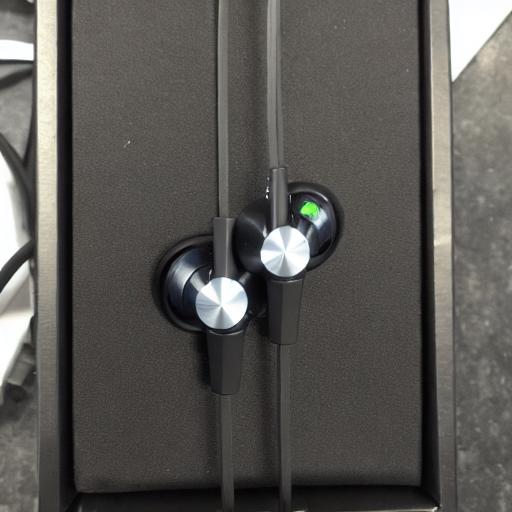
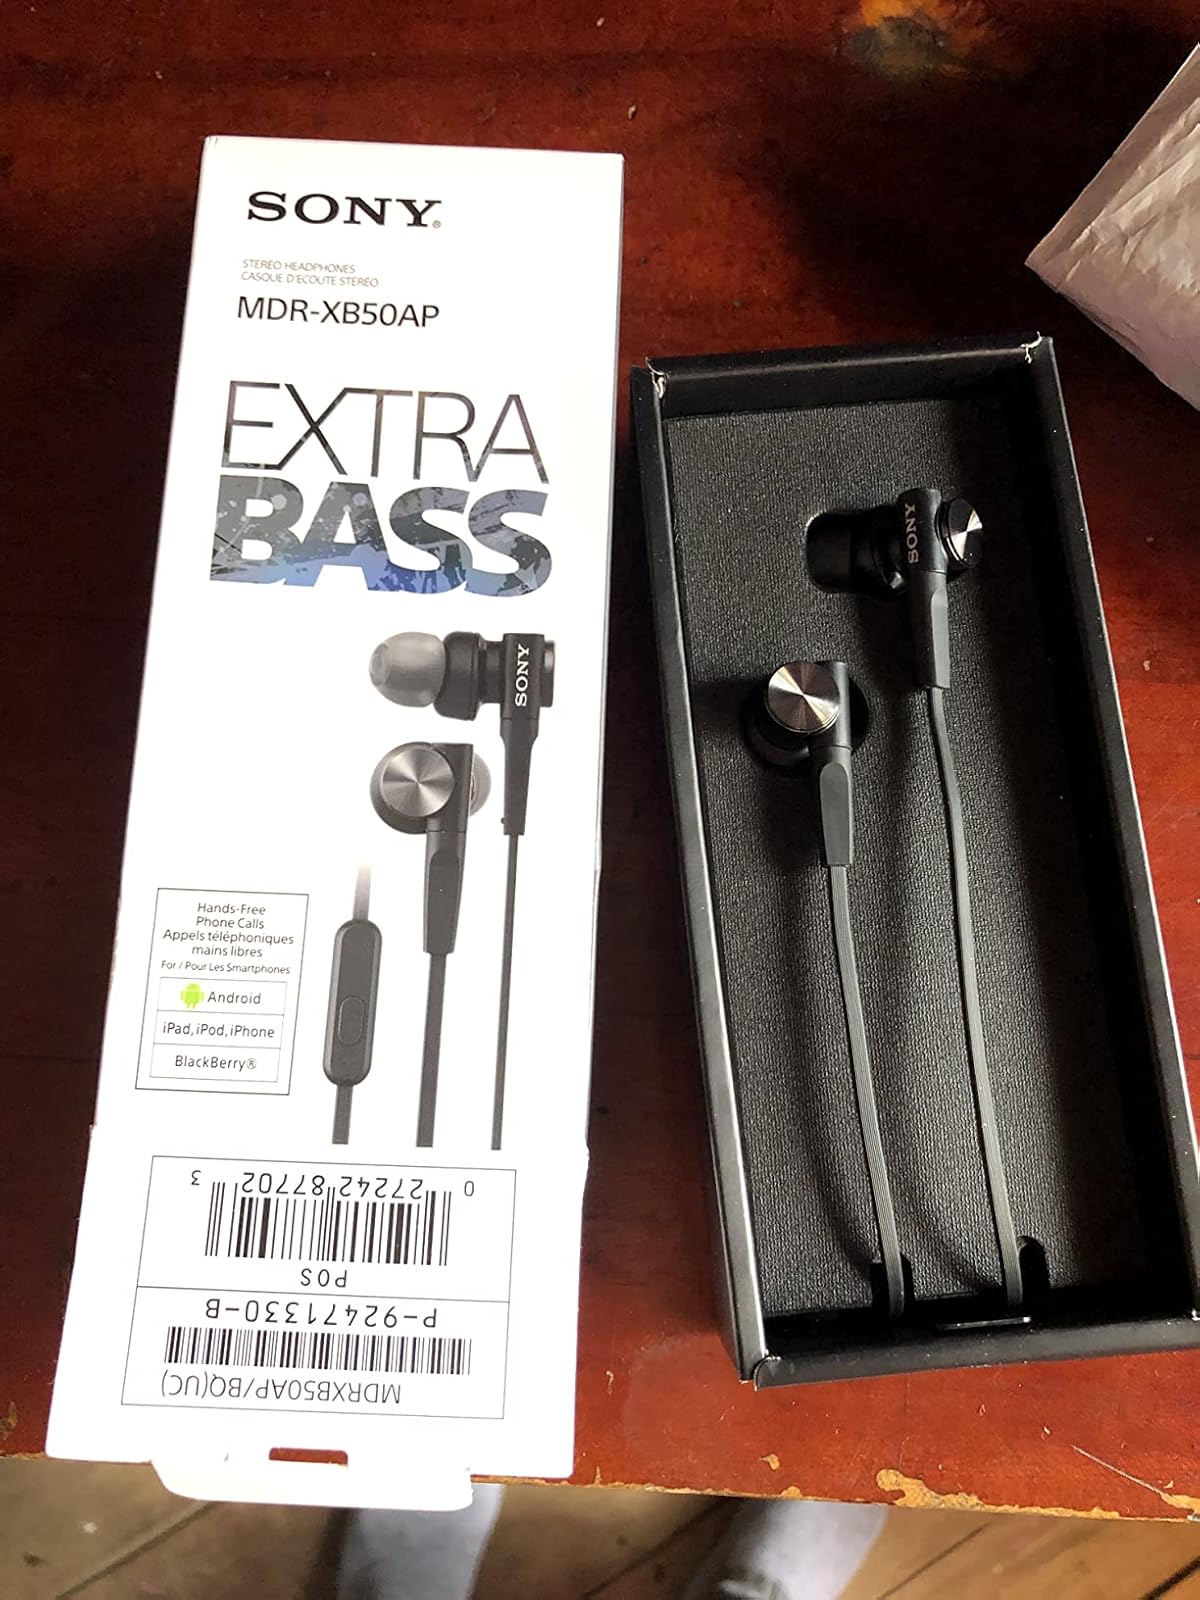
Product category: headphones
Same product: no